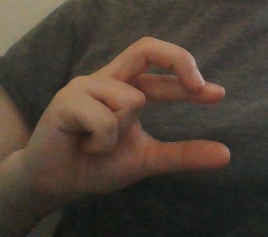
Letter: thal